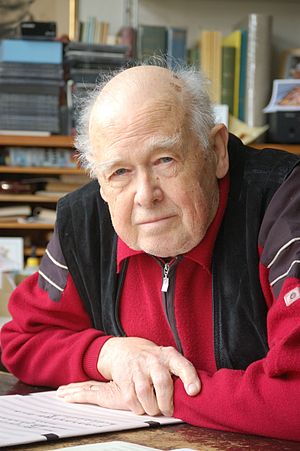
Giselher Klebe
Giselher Klebe, april 2008
Giselher Wolfgang Klebe var en tysk komponist.